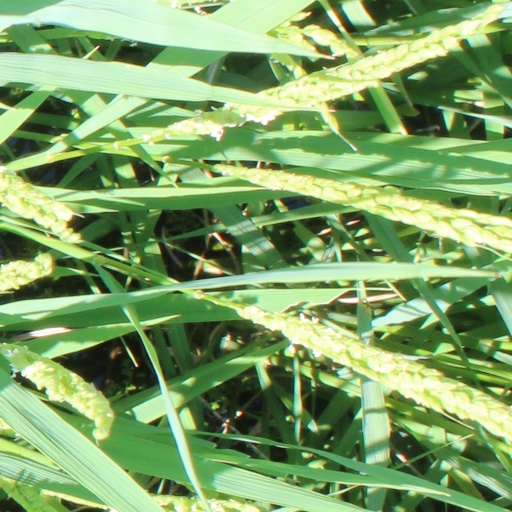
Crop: rice